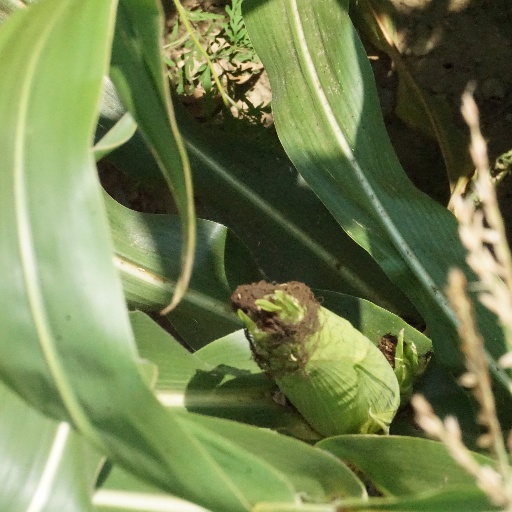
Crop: maize; corn